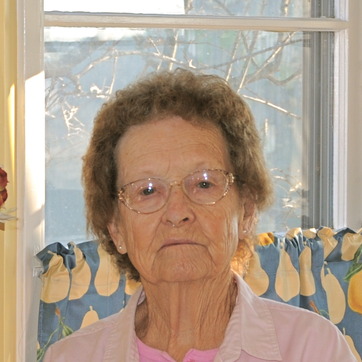
Material: skin